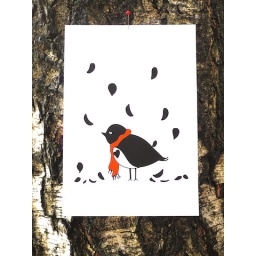
bird in the red scarf